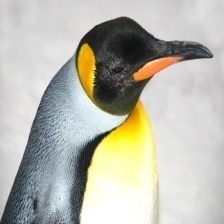
Species: EMPEROR PENGUIN
Scientific name: APTENODYTES FORSTERI
ImageNet parent category: king_penguin